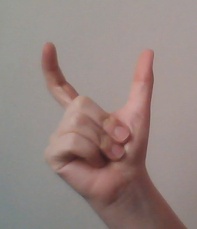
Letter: nun